Nnamdi Anusim

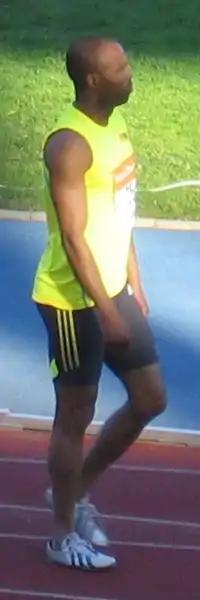
Nnamdi Anusim in 2009

Nnamdi Anusim (born 11 July 1972) is a Nigerian sprinter. He competed in the men's 4 × 100 metres relay at the 2000 Summer Olympics.